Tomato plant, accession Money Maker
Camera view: horizontal (90 deg, fisheye); turntable rotation: 0 degrees
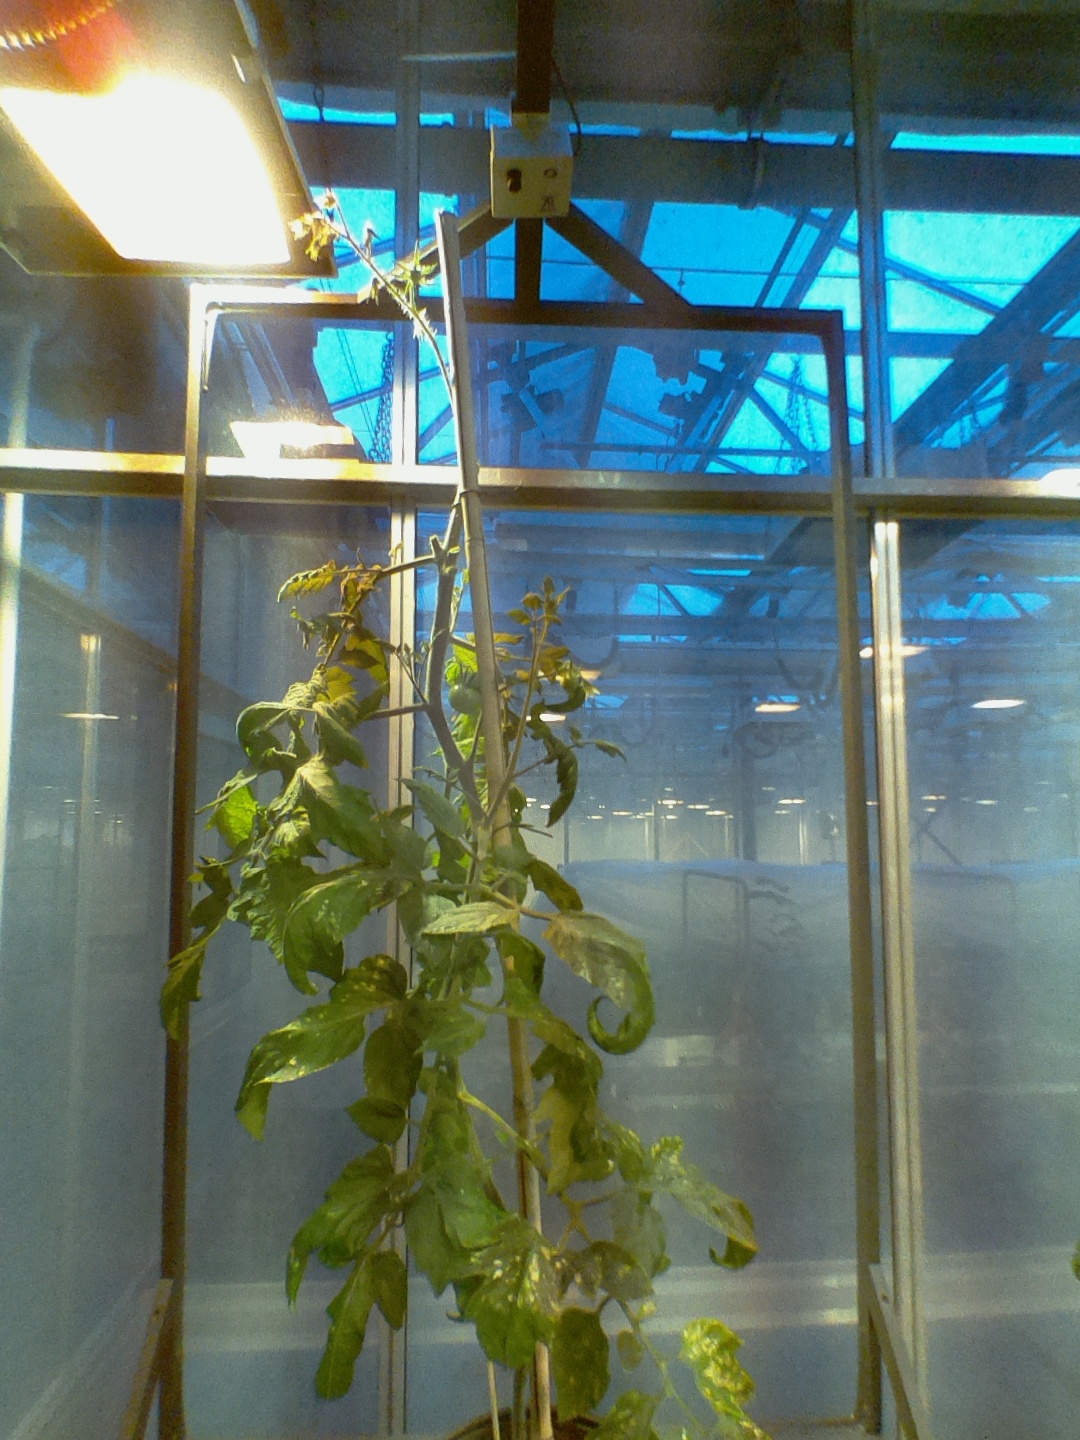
BBCH growth stage 73: 30%-40% of final fruit size